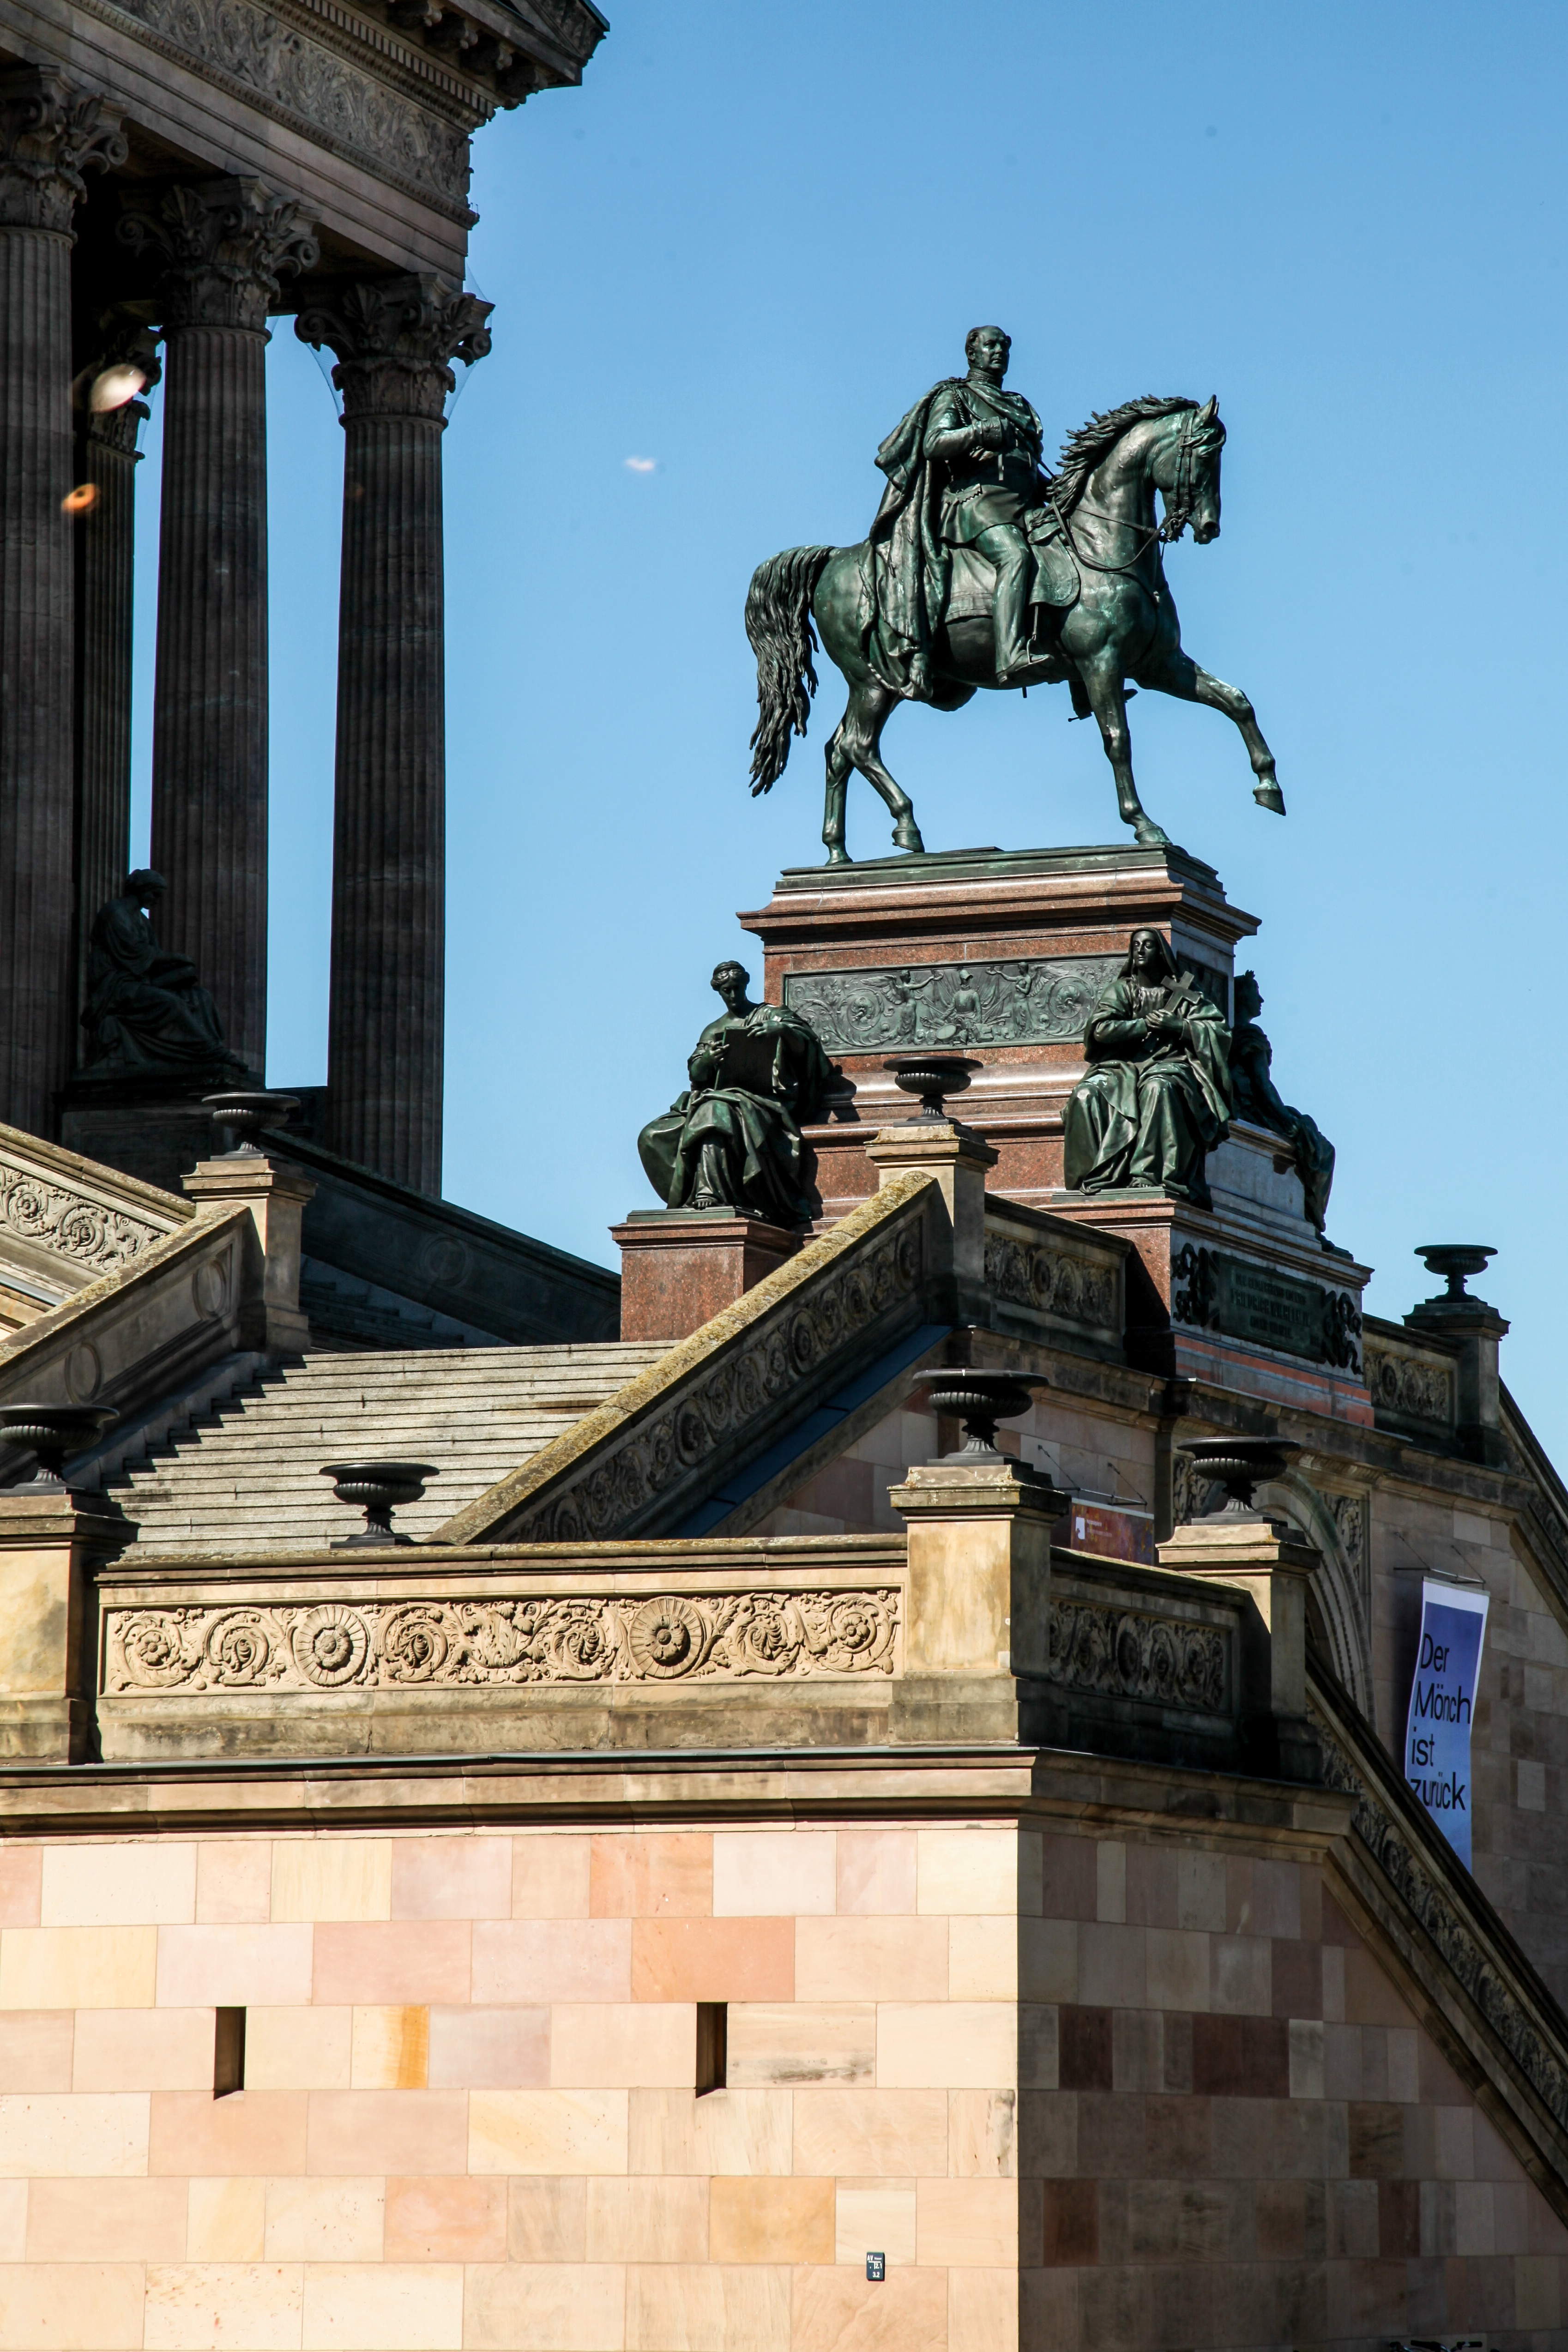
landscape, outdoor, architecture, sky, old, city, wall, monument, travel, europe, statue, tower, museum, horse, island, ancient, landmark, attraction, historic, tourism, sculpture, art, temple, berlin, culture, history, european, famous, historical, traditional, horseman, museum island, ancient history